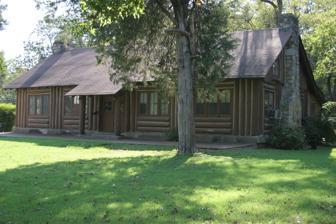
Building: Newport American Legion Community Hut
Country: United States of America
Year built: 1934
United States historic place Newport American Legion Community Hut U.S. National Register of Historic Places Location in Arkansas Show map of Arkansas Location in United States Show map of the United States Location Remmel Park, N of Remmel Ave., Newport, Arkansas Coordinates 35°36′3″N 91°16′32″W / 35.60083°N 91.27556°W / 35.60083; -91.27556 Area 1.5 acres (0.61 ha) Built 1934 Architect Martin, Willis and Curry; Morrow, Franklin H. Architectural style Rustic NRHP reference No. 92001672 Added to NRHP December 10, 1992 The Newport American Legion Community Hut is a historic log meeting hall in Remmel Park, north of Remmel Avenue, in Newport, Arkansas .  It is a single-story structure, with a gable roof, and a front porch with a shed roof supported by log columns.  The interior has retained all of its exposed log framing.  A storage building, also built of logs at the same time, stands nearby.  The hall was built in 1934 as part of the improvements to Remmel Park, and was designed to serve both the local American Legion chapter and the community. The building was listed on the National Register of Historic Places in 1992. See also National Register of Historic Places listings in Jackson County, Arkansas References